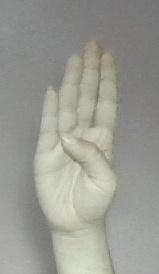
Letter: kaaf